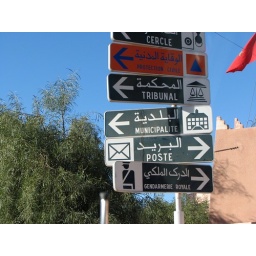
Road signs, but no street signs in Morocco